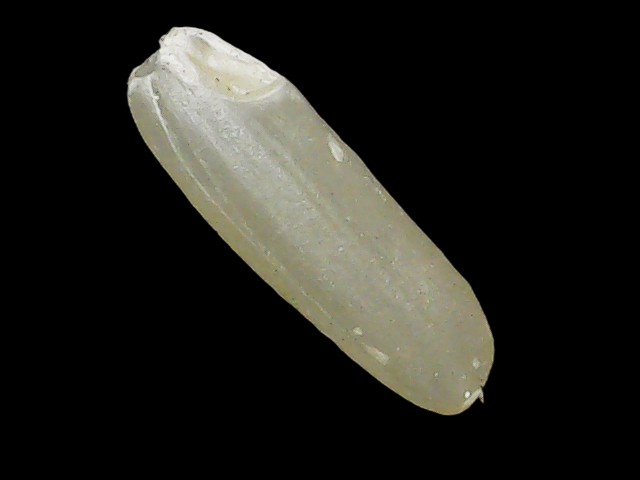
Rice variety: Binadhan11